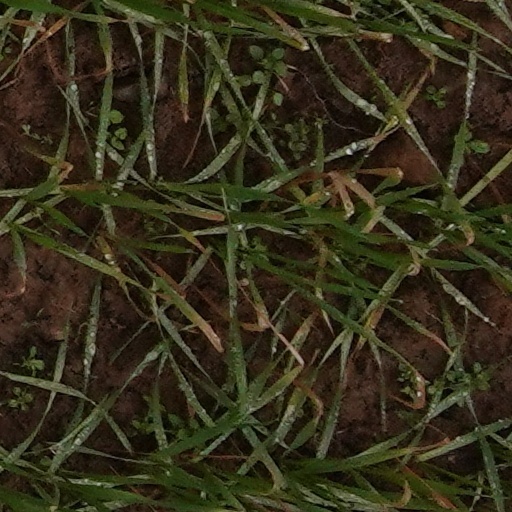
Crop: wheat